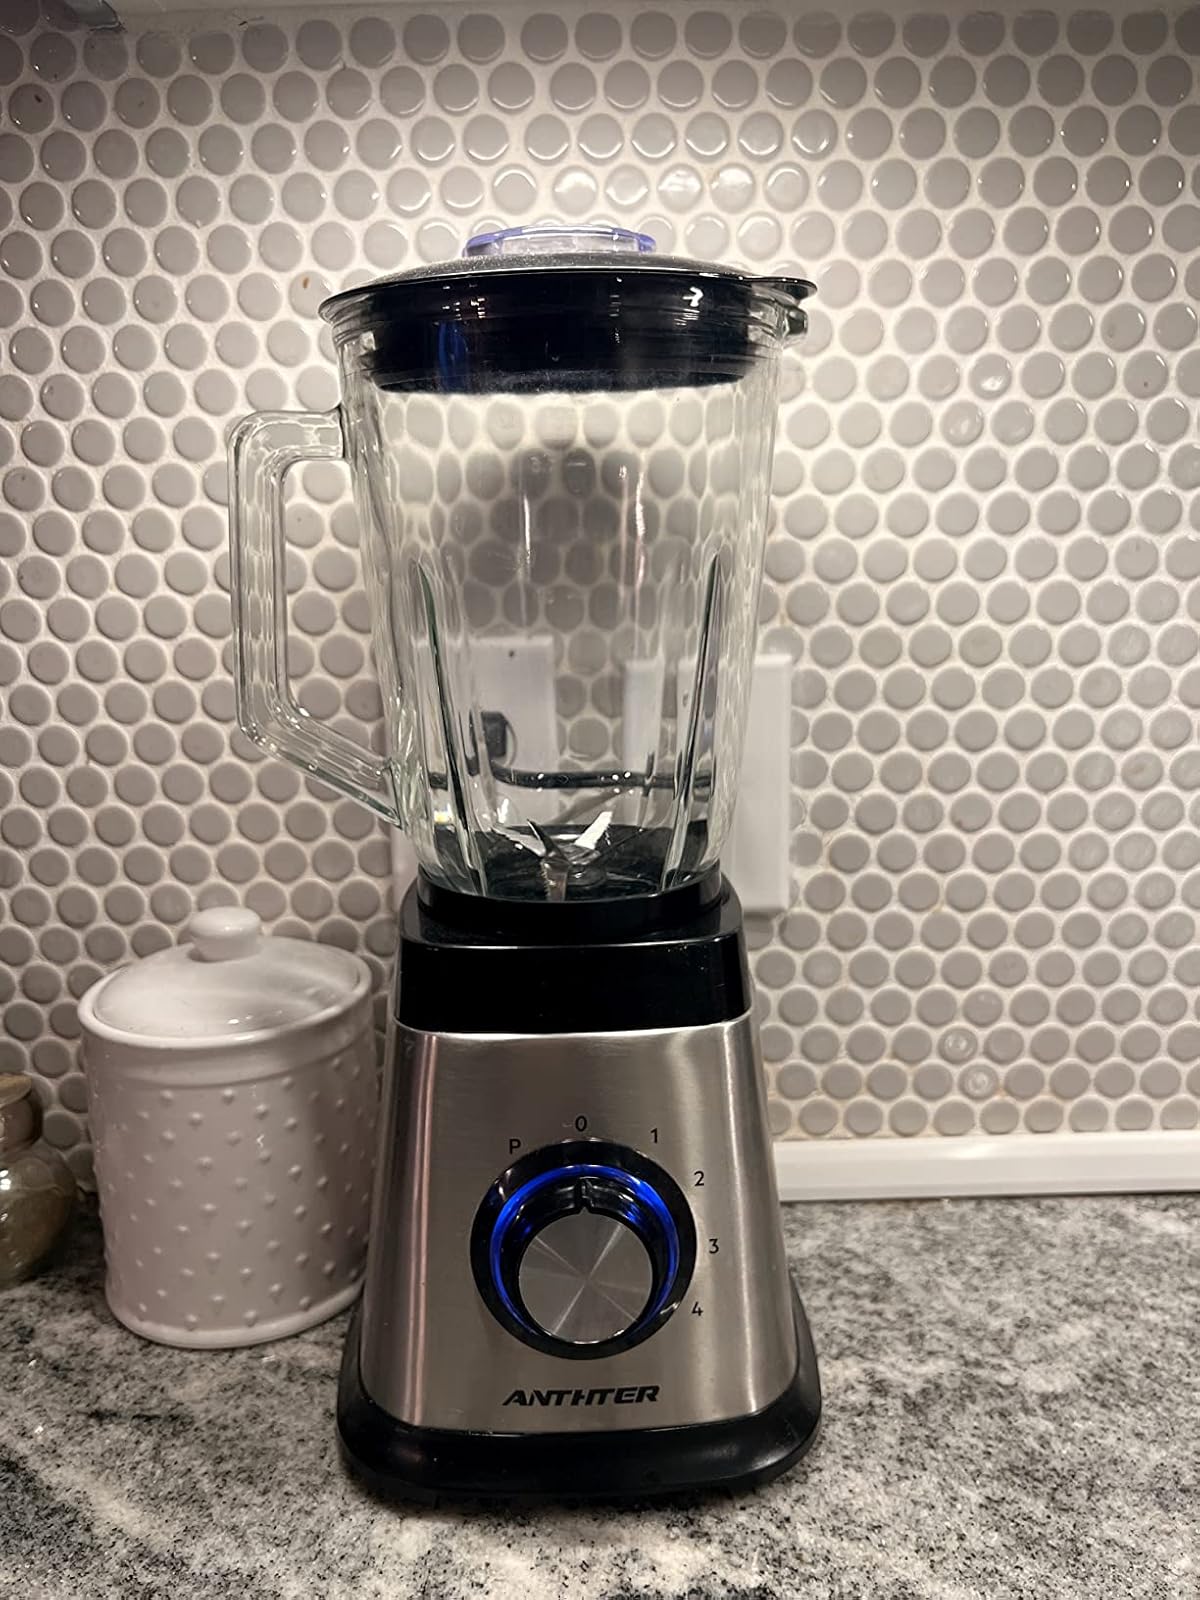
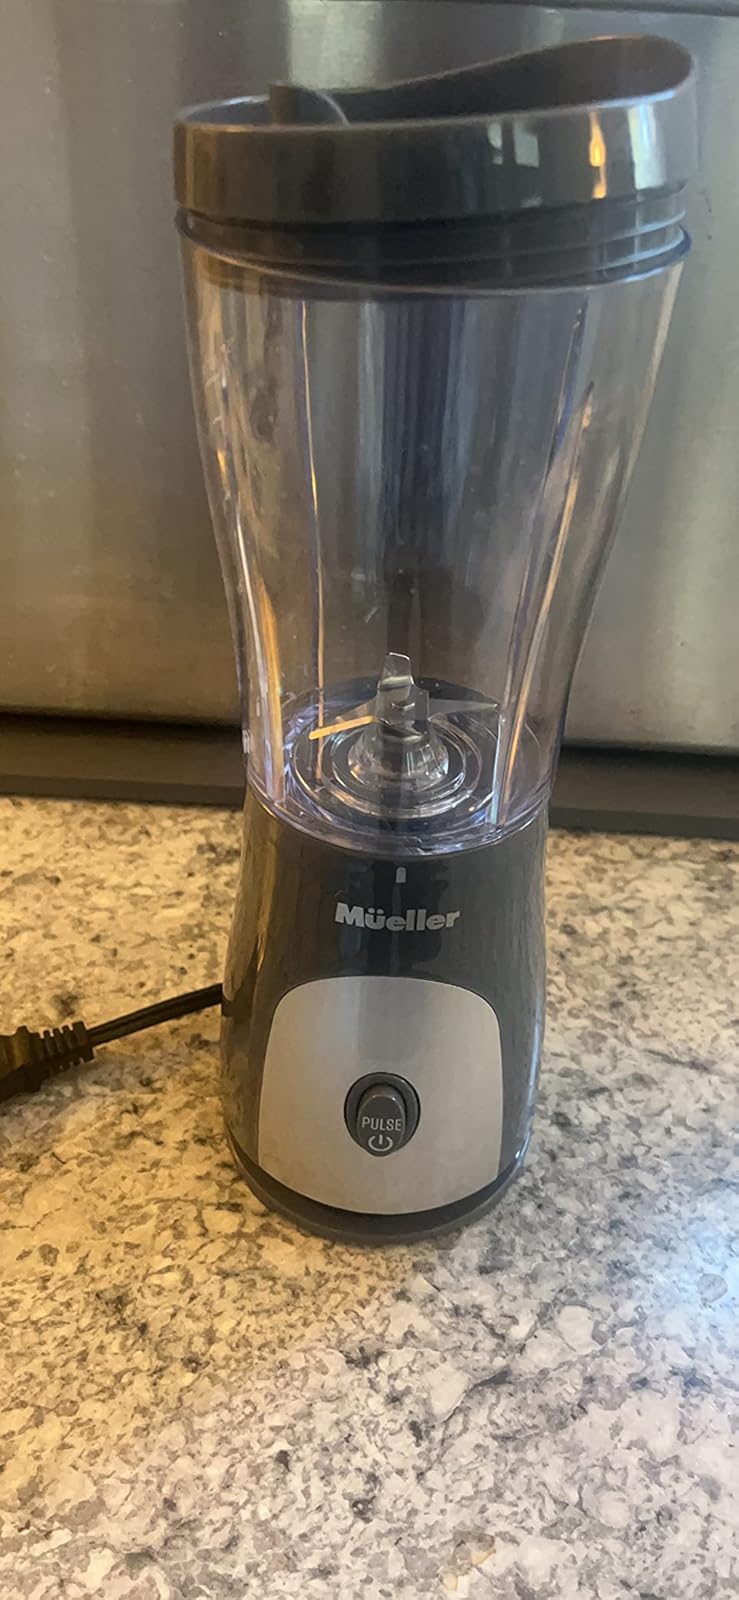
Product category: items_blender
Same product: no